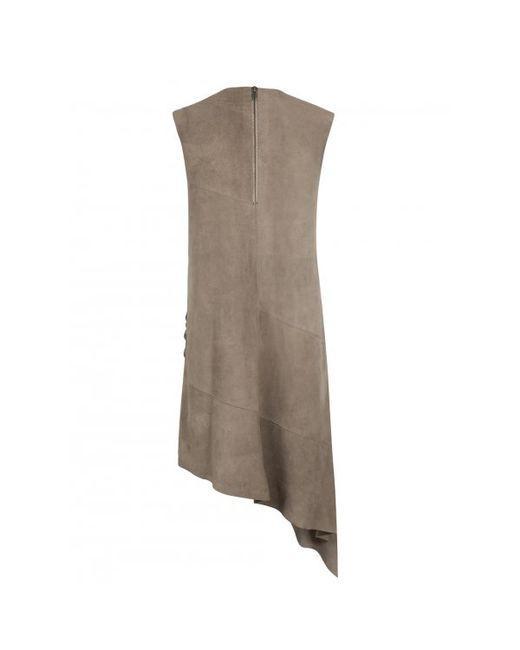
kurzes Kleid ärmelloses Design für Frauen